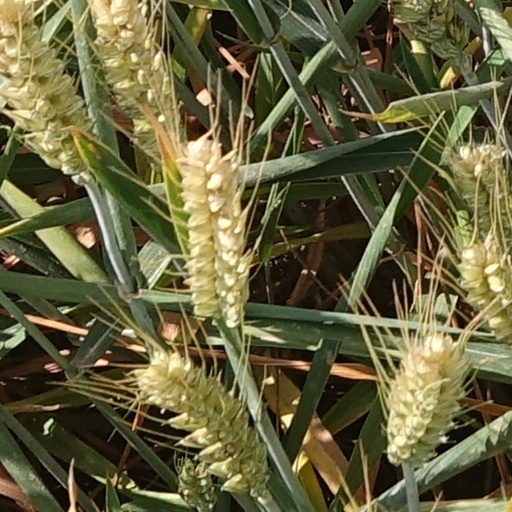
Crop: wheat